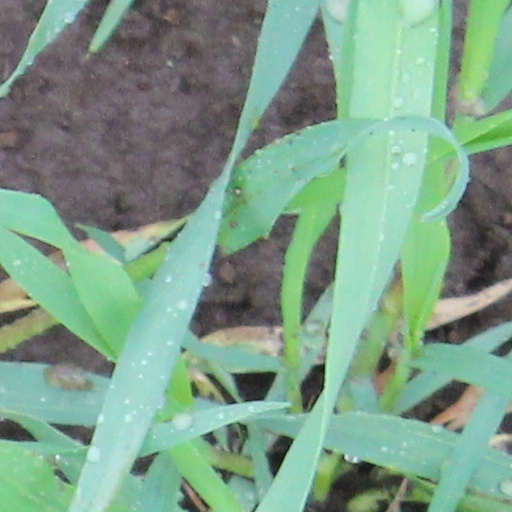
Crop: wheat